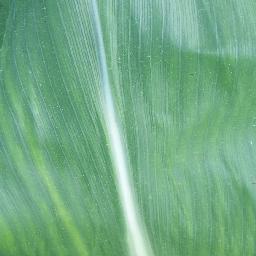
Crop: corn
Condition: (maize)_healthy